Heide Fasnacht

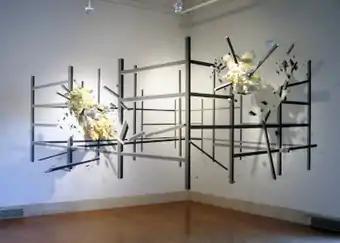
Heide Fasnacht, "Jump Zone", vinyl tape, styrofoam, and neoprene, 180" x 204" x 180", 2008. Installed at the American Academy of Arts and Letters, New York City.

Fasnacht broke from overtly abstract work around 1996 in transitional wall reliefs that used preexisting schematic renderings and photographs of star clusters or land masses as a point of departure (e.g., "Strange Attractors", 1997). In subsequent sculpture and drawings, she borrowed from stop-action photographs of explosive forces involving wind, air, movement and space. Among the first was "Little Sneeze" (1997), a delicate sculpture with clumps of black and white polymer clotted around radiating vectors of wire, which issued from a wall. This work developed into larger works created by spraying neoprene through wire mesh that erupted from floors in a more unruly fashion: the graphite-coated "Big Bang" (1998) and "Explosion" (1998), which delineated different types of smoke in black, gray and white.